Sophia Hawthorne

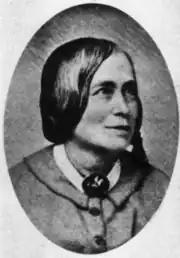
Portrait of Sophia Peabody Hawthorne

The Hawthornes' first child was born March 3, 1844, after a difficult 10-hour delivery. They named her Una, a reference to "The Faerie Queene" by Edmund Spenser, to the disapproval of many family members. Sophia wrote in her journal, "It was a great happiness to be able to put her to my breast immediately and I thanked Heaven I was able to have the privilege of nursing her." John L. O'Sullivan served as her godfather and gave her a Newfoundland dog named Leo when she was two months old. Nathaniel wrote that fatherhood brought "a very sober and serious kind of happiness", and the family began to worry about money. Sophia also had a recurrence of her migraines after Una's birth.